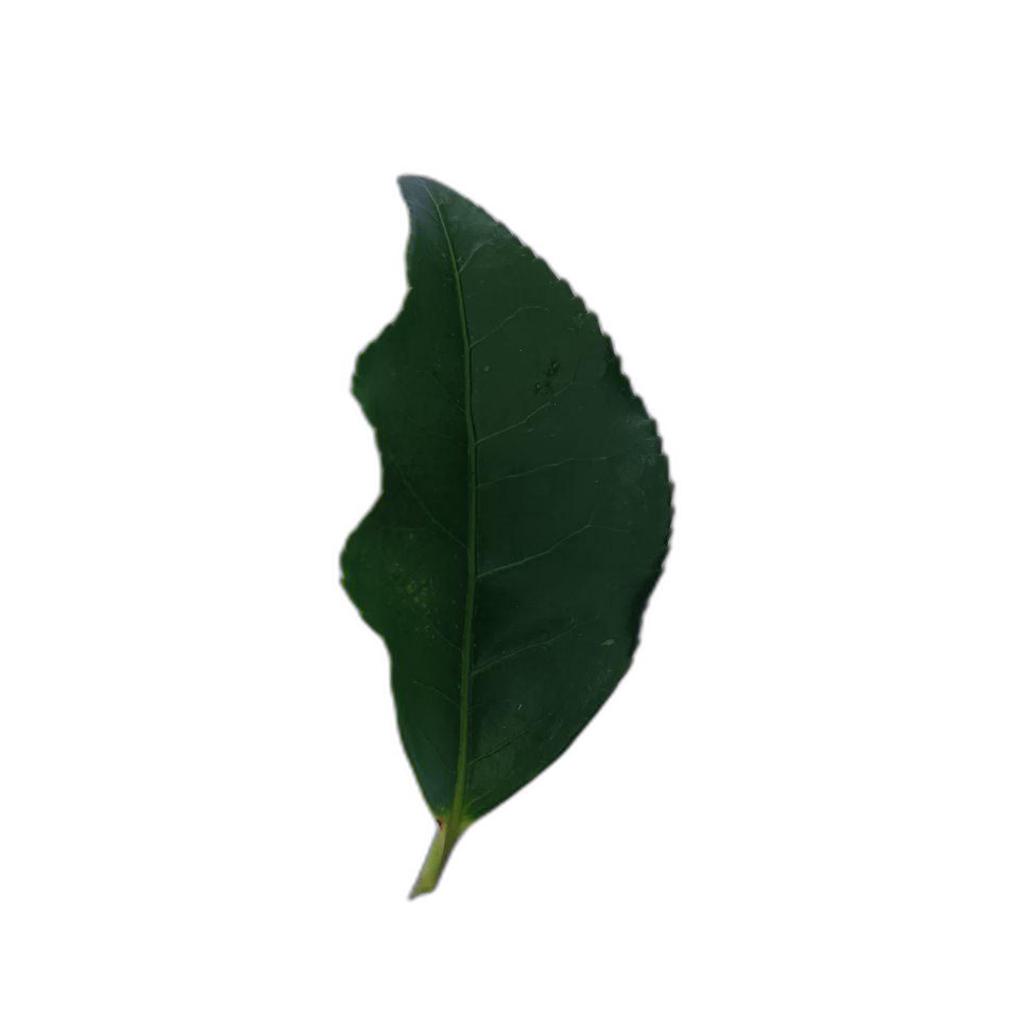
Label: Healthy